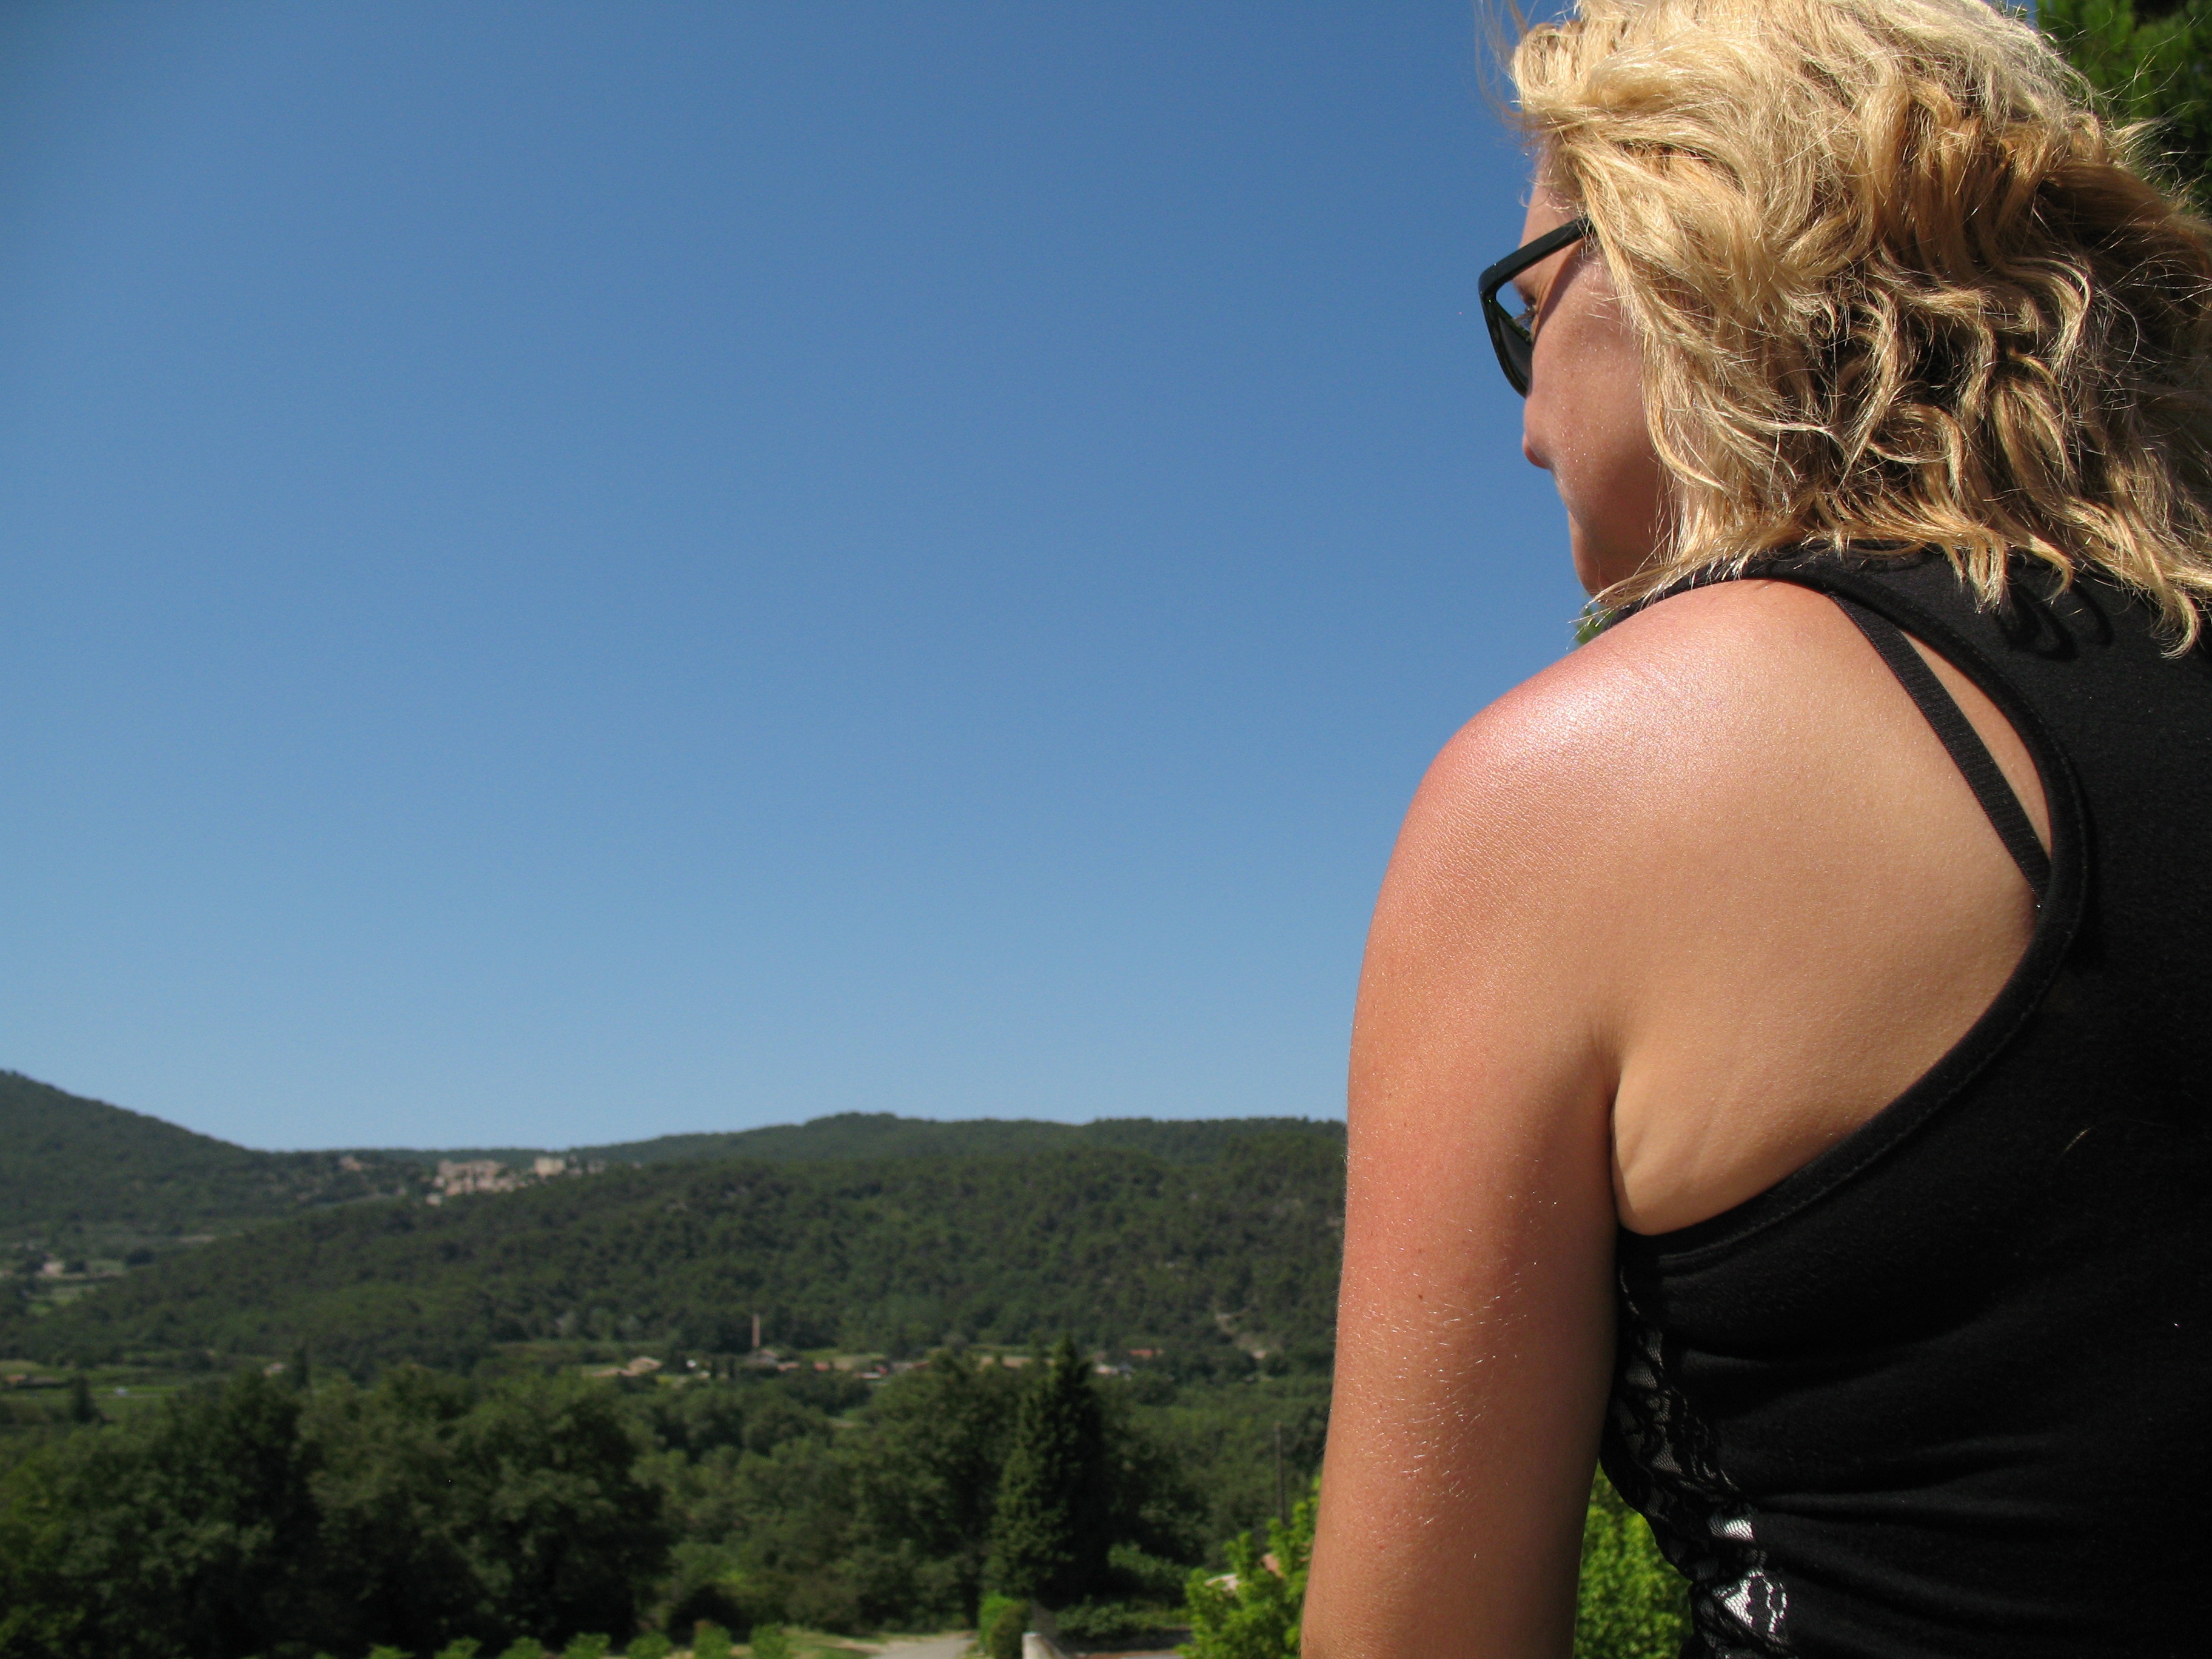
grass, woman, sunlight, model, holiday, relaxation, meditation, provence, beauty, photo shoot